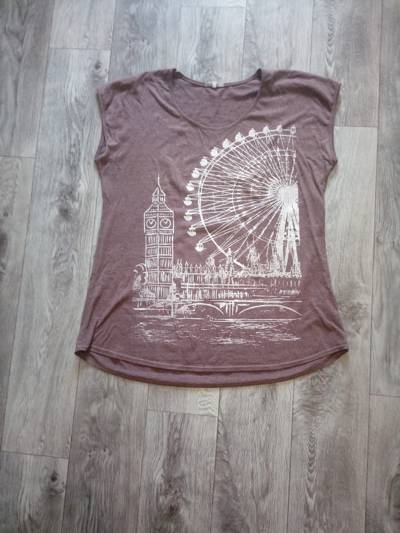
Waste category: clothes